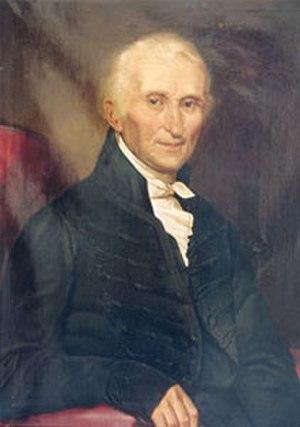
La Matica srpska est l'institution scientifique et culturelle la plus ancienne du peuple serbe. Elle a été fondée en 1826 à Pest et transférée en 1864 à Novi Sad, la ville la plus importante de la région de Voïvodine, qui faisait alors partie de l'Empire d'Autriche. Elle est aujourd'hui située dans la province autonome de Voïvodine en Serbie. En raison de sa valeur patrimoniale, culturelle et architecturale, le bâtiment qui accueille l'institution est inscrit sur la liste des monuments culturels protégés de la République de Serbie.
La Galerie de la Matica srpska est un musée consacré à la peinture serbe du XVIIIᵉ siècle au XXᵉ siècle situé à Novi Sad, la capitale de la province autonome de Voïvodine, en Serbie. La galerie, créée en 1847 à Pest, dépend de la Matica srpska, la plus ancienne institution culturelle serbe du pays. Le bâtiment dans lequel il est installé est inscrit sur la liste des monuments culturels protégés de Serbie.
La bibliothèque de la Matica srpska est une bibliothèque située à Novi Sad, la capitale de la province autonome de Voïvodine, en Serbie. Elle a été créée en 1826 à Pest en même temps que la Matica srpska, la plus importante institution culturelle serbe de l'Empire d'Autriche et de l'Autriche-Hongrie ; elle a été transférée à Novi Sad en 1864. En 2015, elle est dirigée par le poète Selimir Radulović.
Le musée de Voïvodine est un musée situé à Novi Sad, la capitale de la province autonome de Voïvodine, en Serbie. Créé en 1847 à Pest, il présente des collections d'archéologie, d'histoire et d'ethnologie. Le bâtiment principal dans lequel il est installé, 35 rue Dunavska, est inscrit sur la liste des monuments culturels protégés de Serbie.